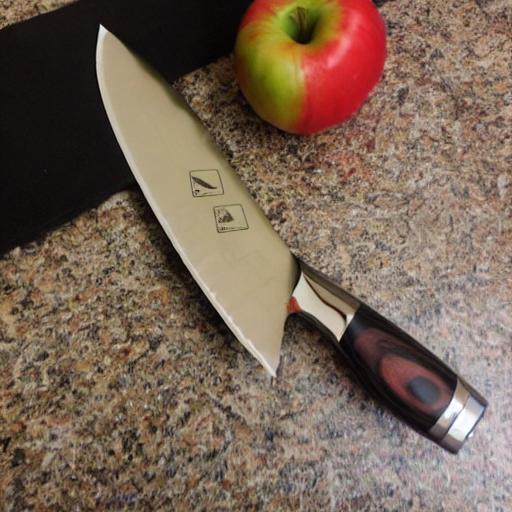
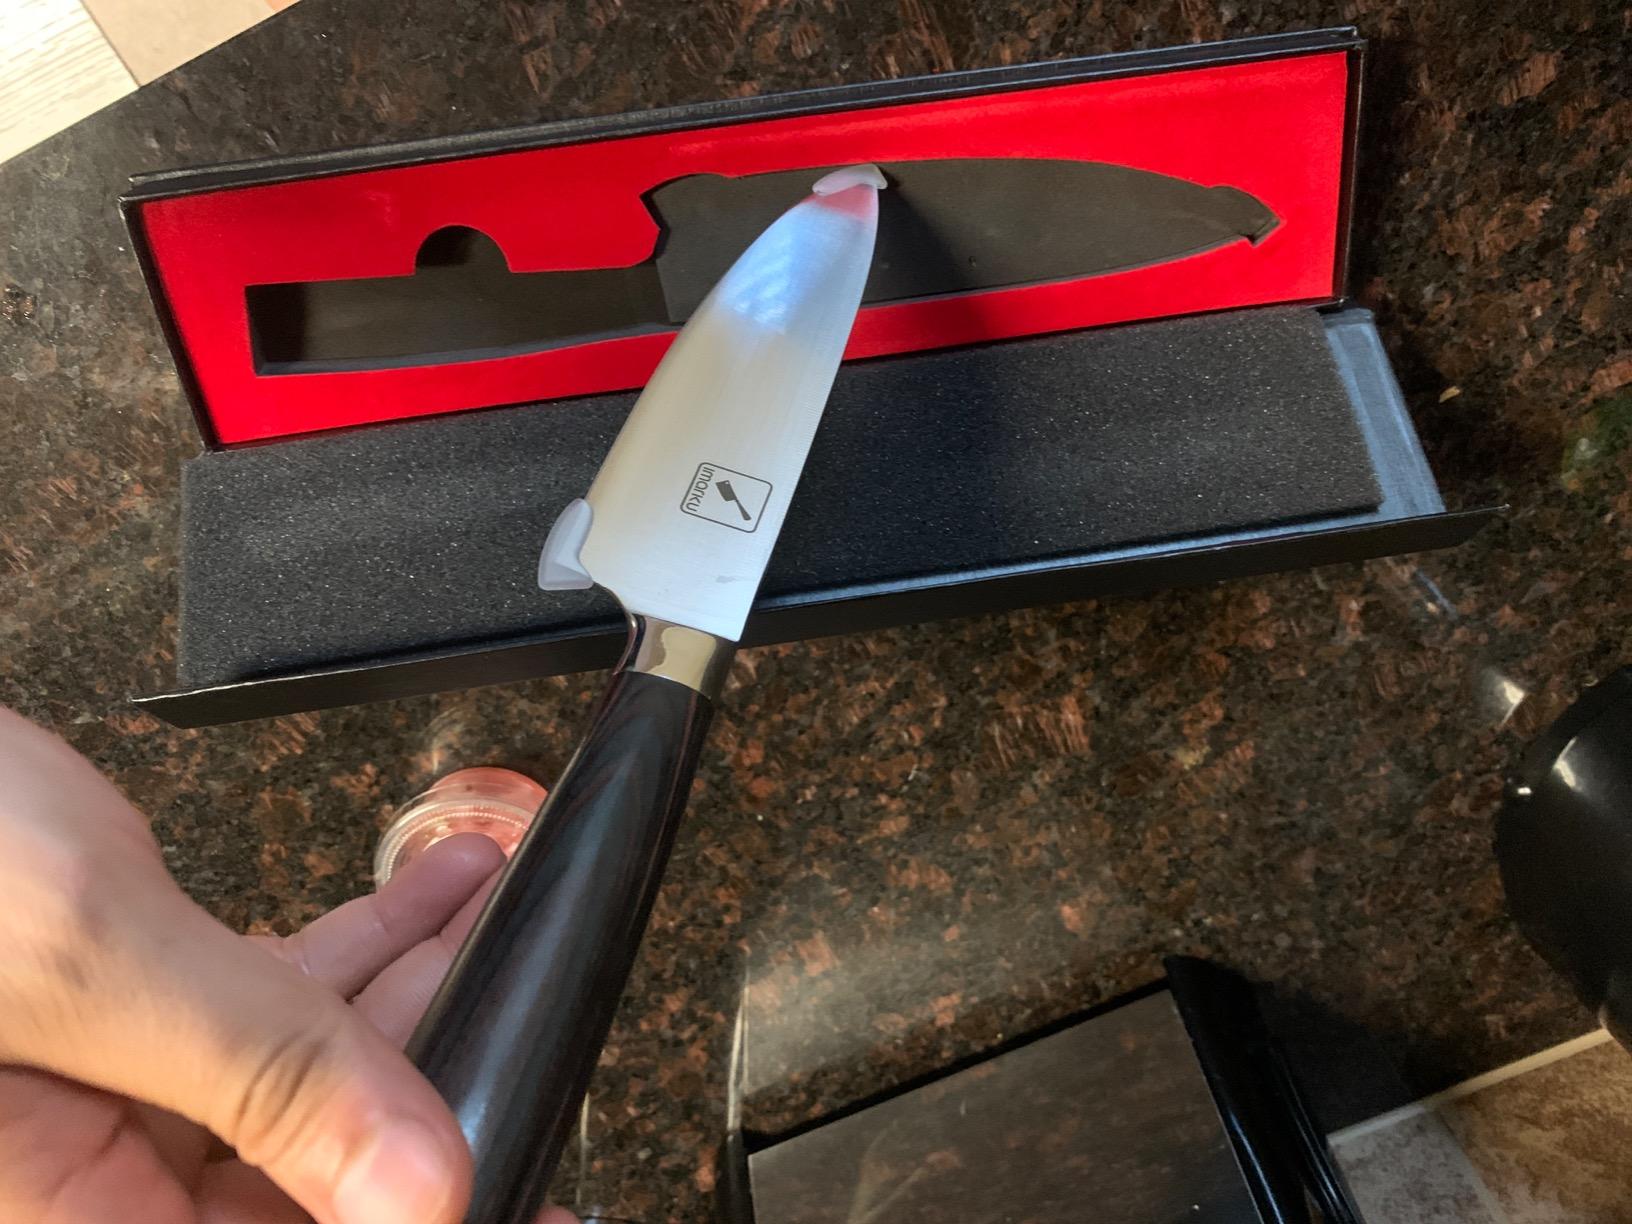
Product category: items_knife
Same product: no